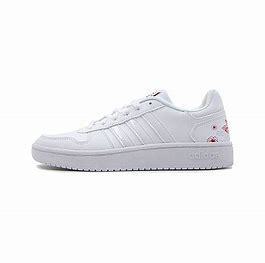
Brand: adidas
Model: NEO Hoops 2 Mid Skate